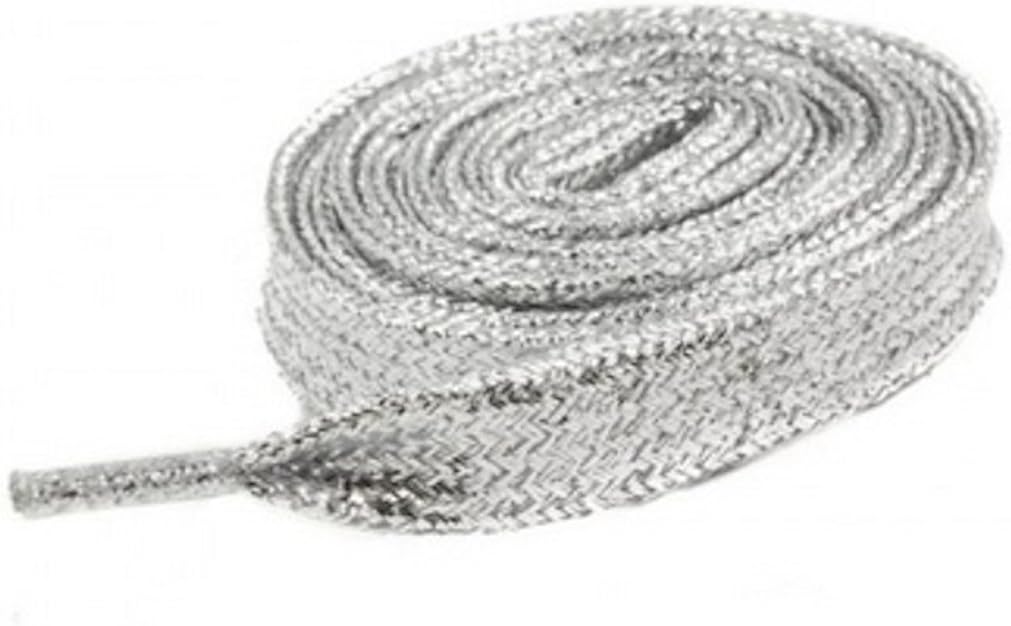
LC Boutique Girls Sparkly Metallic Shoelaces
Category: AMAZON FASHION
Each pair of metallic shoelaces is sold separately so you can choose the colors and quantities that you need.
Features: 44 inches long | Each pair is sold separately; you choose color and quantity. | Perfect for cheer, dance, special occasions or to add a bit of bling to regular tie shoes. | Available in many metallic colors.